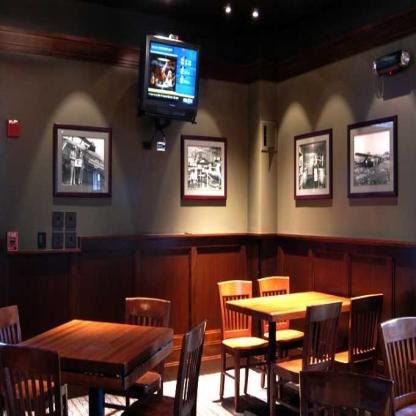
Scene: Indoor